Political messages of Dr. Seuss

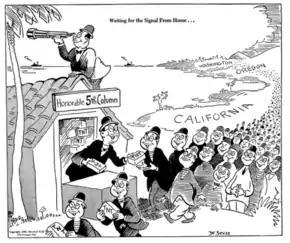
Political cartoon by Dr. Seuss depicting Japanese Americans as sleeper agents ready to attack the United States from within following the attack on Pearl Harbor

While a student at Dartmouth College in the 1920s, Theodor Seuss Geisel drew cartoons for the campus's humor magazine, the "Dartmouth Jack-O-Lantern", some of which contain anti-black racist and anti-Semitic elements . His first work signed as "Dr. Seuss", published in 1928, features East Asian stereotypes lampooning Japanese people. From the late 1920s until the early 1940s, Seuss's cartoons (some made for advertisements) variously featured racist depictions of East Asians, Arabs and Muslims, black people, Mexicans, and Native Americans—in addition to misogynist themes. A 1929 cartoon for "Judge" magazine depicts white men browsing a department store, where they examine a crowd of stereotyped black people labeled as "niggers" for sale as high-grade firewood.